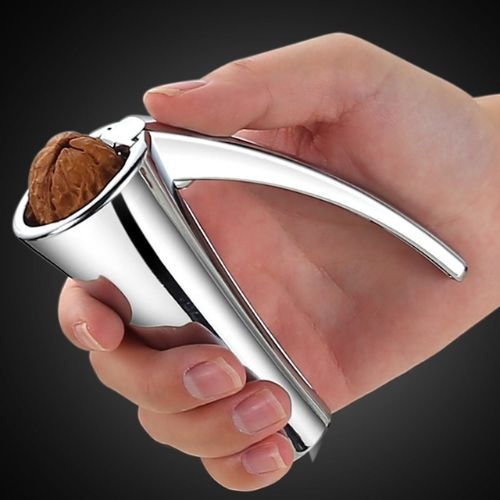
Multifunctional Nutcracker
Brand: GaDosh Hub
This is the first handheld nutcracker to have double lever action and a container to collect shells. It has an award winning design and is widely regarded as the best and most powerful nutcracker on the market.
Category: Home & Garden > Kitchen & Dining > Kitchen Tools & Utensils > Food Crackers > Nutcrackers > Handheld Nutcrackers